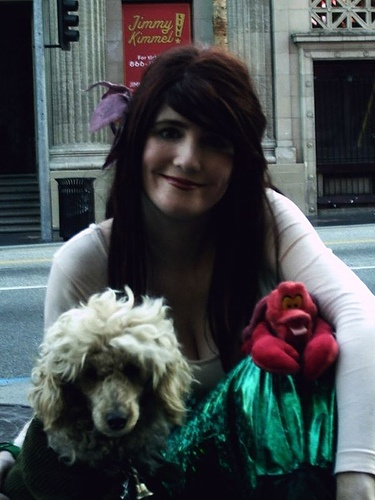
A woman sitting next to her dog and a plush toy crab.
A woman sitting with her dog and a toy.
A girl is sitting with a stuffed dog and a poodle dog.
A woman holding a dog and stuffed animal lobster.
A woman with her dog posing in front of a building.